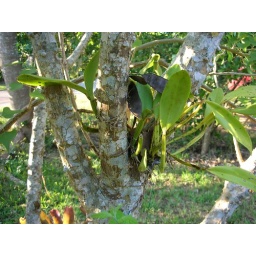
There are several epiphitic orchids growing in the trees outside of our house, one of which is about to flower